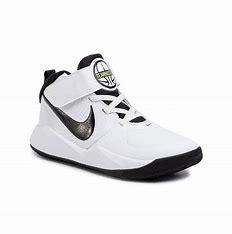
Brand: Nike
Model: Team Hustle D 9